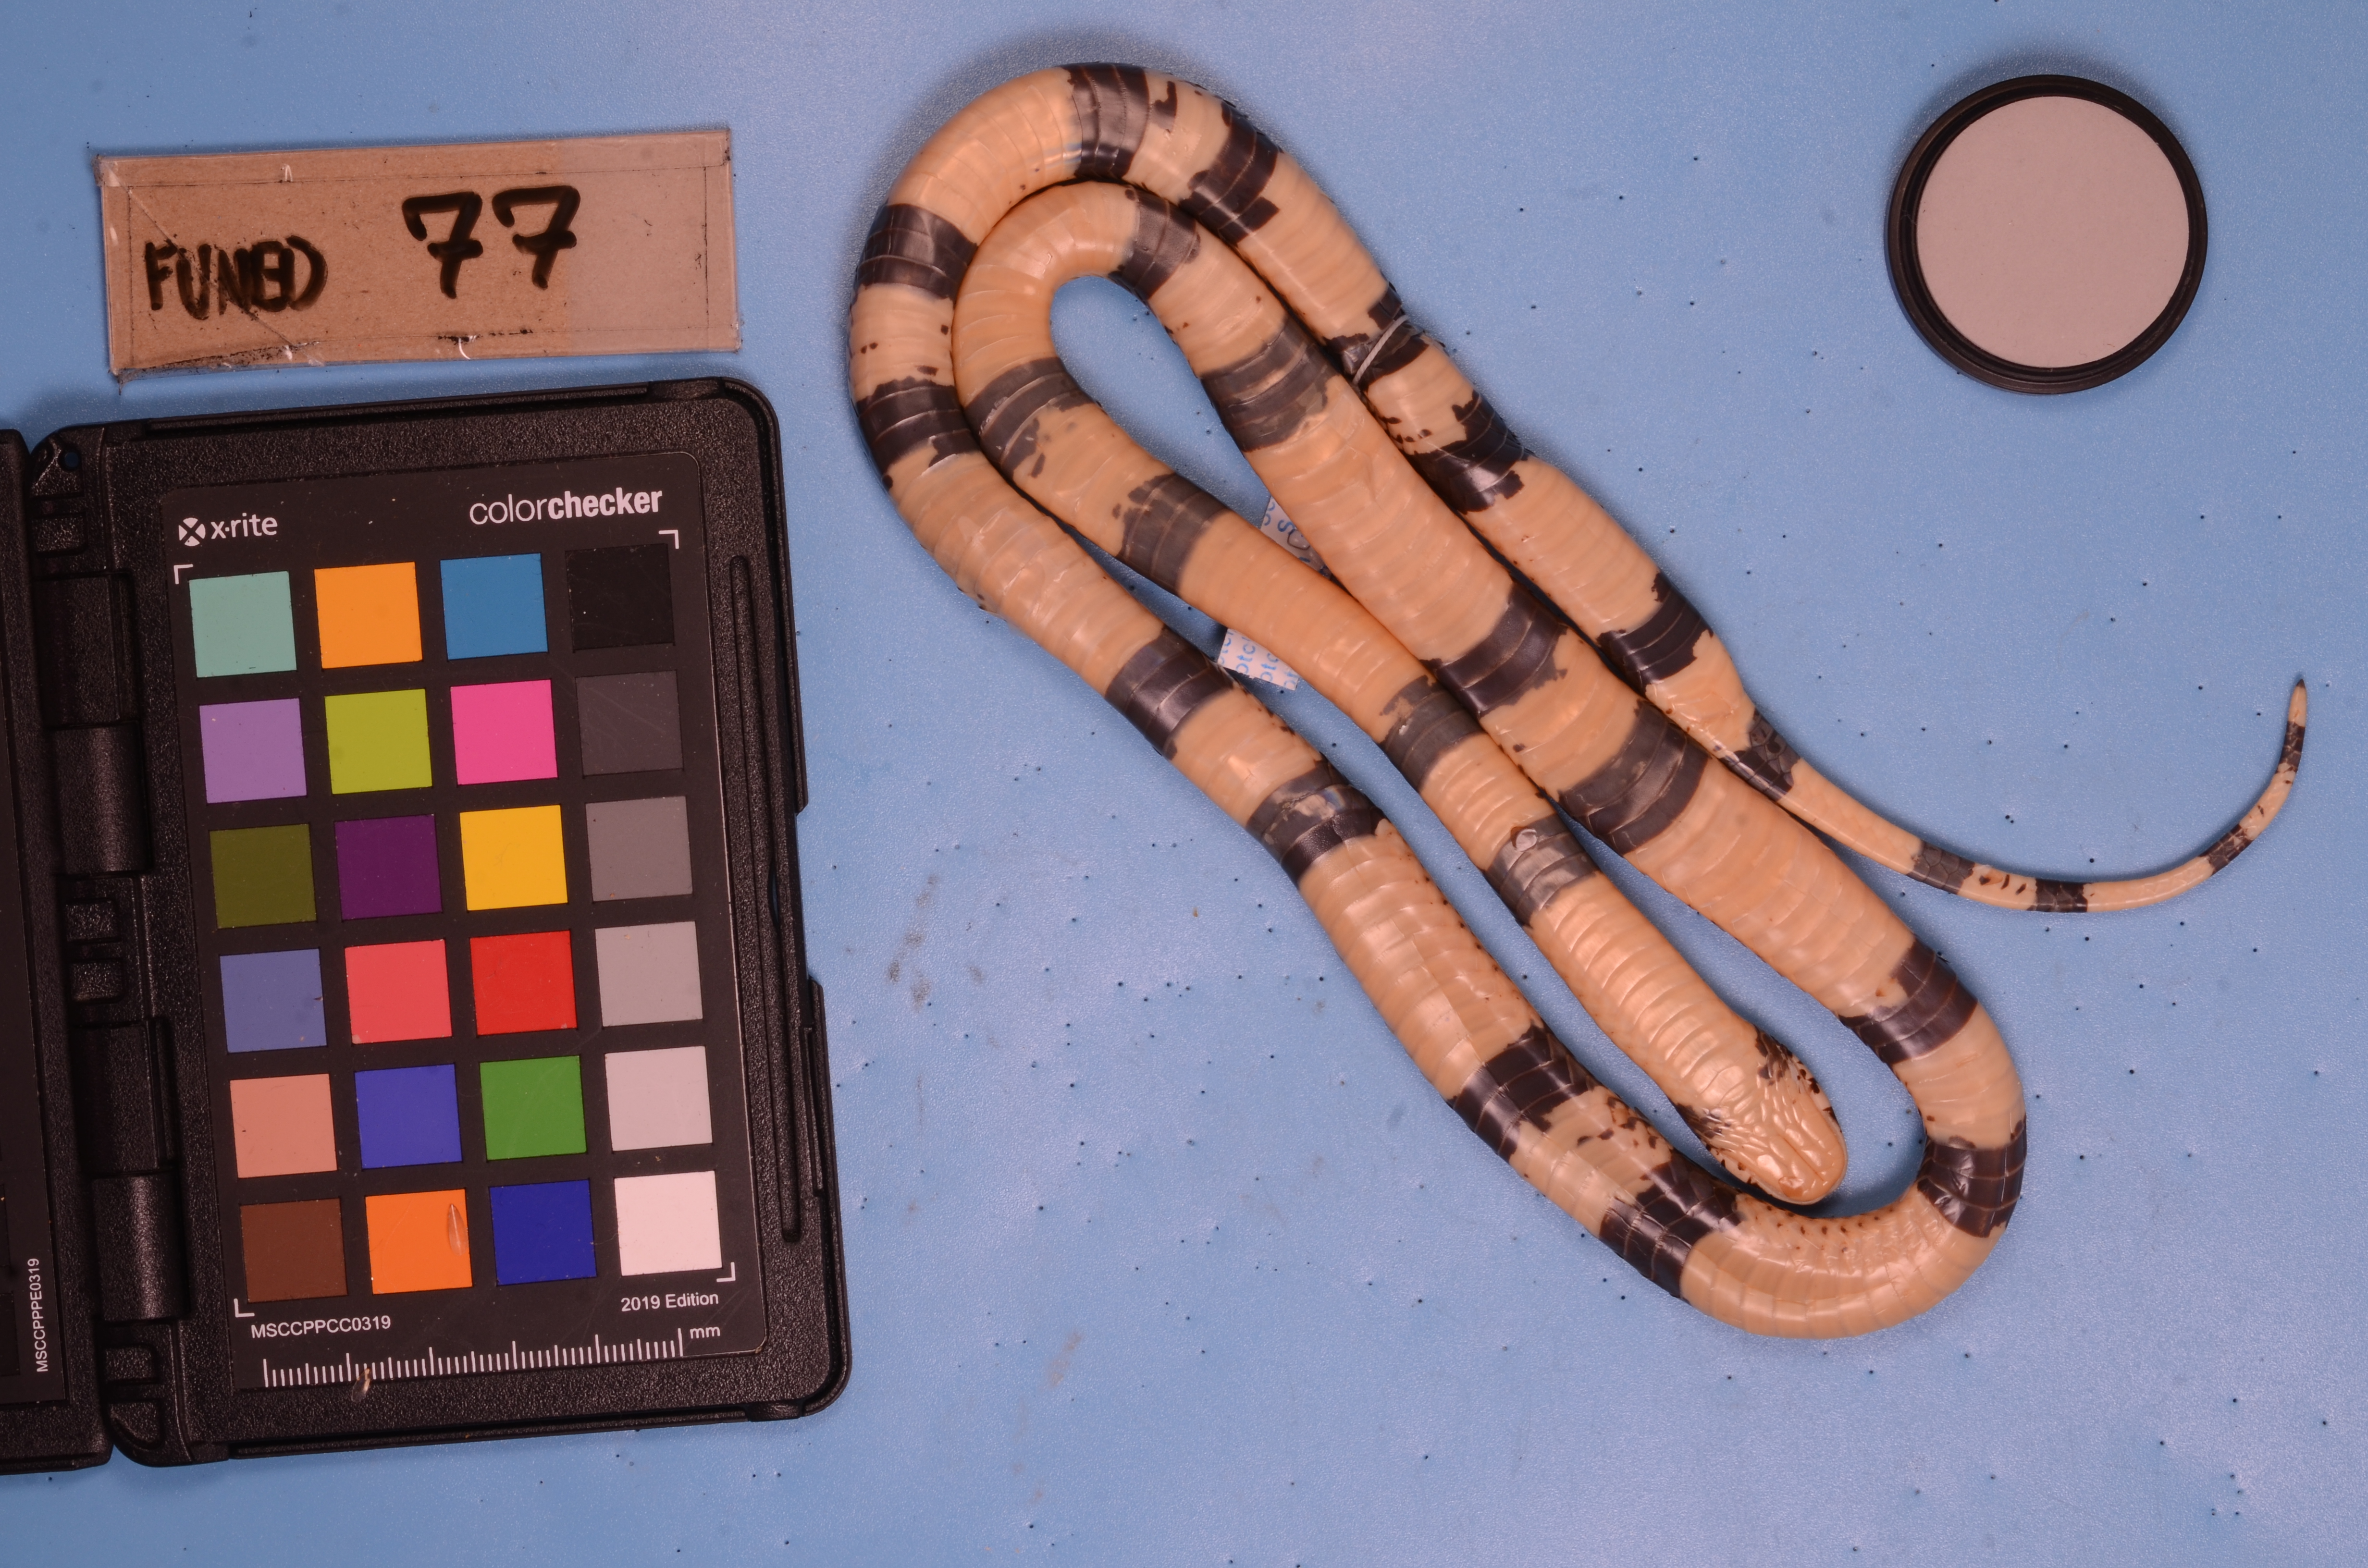
Species: Erythrolamprus aesculapii
View: ventral
Mimicry status: mimic
Notes: listed as aesculapii venustissimus x sp 1